Lea Valley Walk

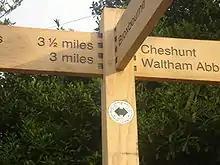
Waymark on the walk

"The Crown" public house is located adjacent to towpath. Attractions in this area include a boat centre and Broxbourne Mill. Adjacent to the walk, the Lee Valley leisure pool closed in 2008. The river is crossed to the west bank by bridge. On the opposite bank there are a number of riverside houses. Over a small bridge under which flows the Broxbourne Mill Stream. Above Aqueduct Lock a channel from the river feeds into Kings Weir and a stretch of the Old River Lea can be found. On both sides of the river mature flooded gravel workings can be seen, a legacy of this areas large sand and gravel industry, some of which form part of the Turnford and Cheshunt Pits (SSSI). Continuing past Cheshunt Lock. Close to Cheshunt railway station is the Lee Valley Youth Hostel. A glimpse of the Small River Lea can be seen which flows nearby under Windmill Lane. Past Waltham Common Lock and then Waltham Town Lock which is adjacent to the Showground Site the chosen venue to host the 2012 Summer Olympics canoeing and kayak slalom events will be known as the Broxbourne White Water Canoe Centre. The towns of Waltham Cross and Waltham Abbey are close by.